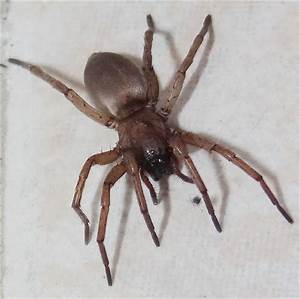
Label: spider